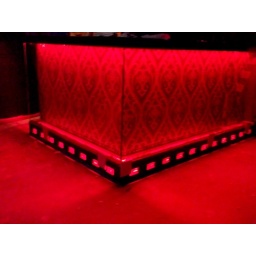
Custom glass around bar